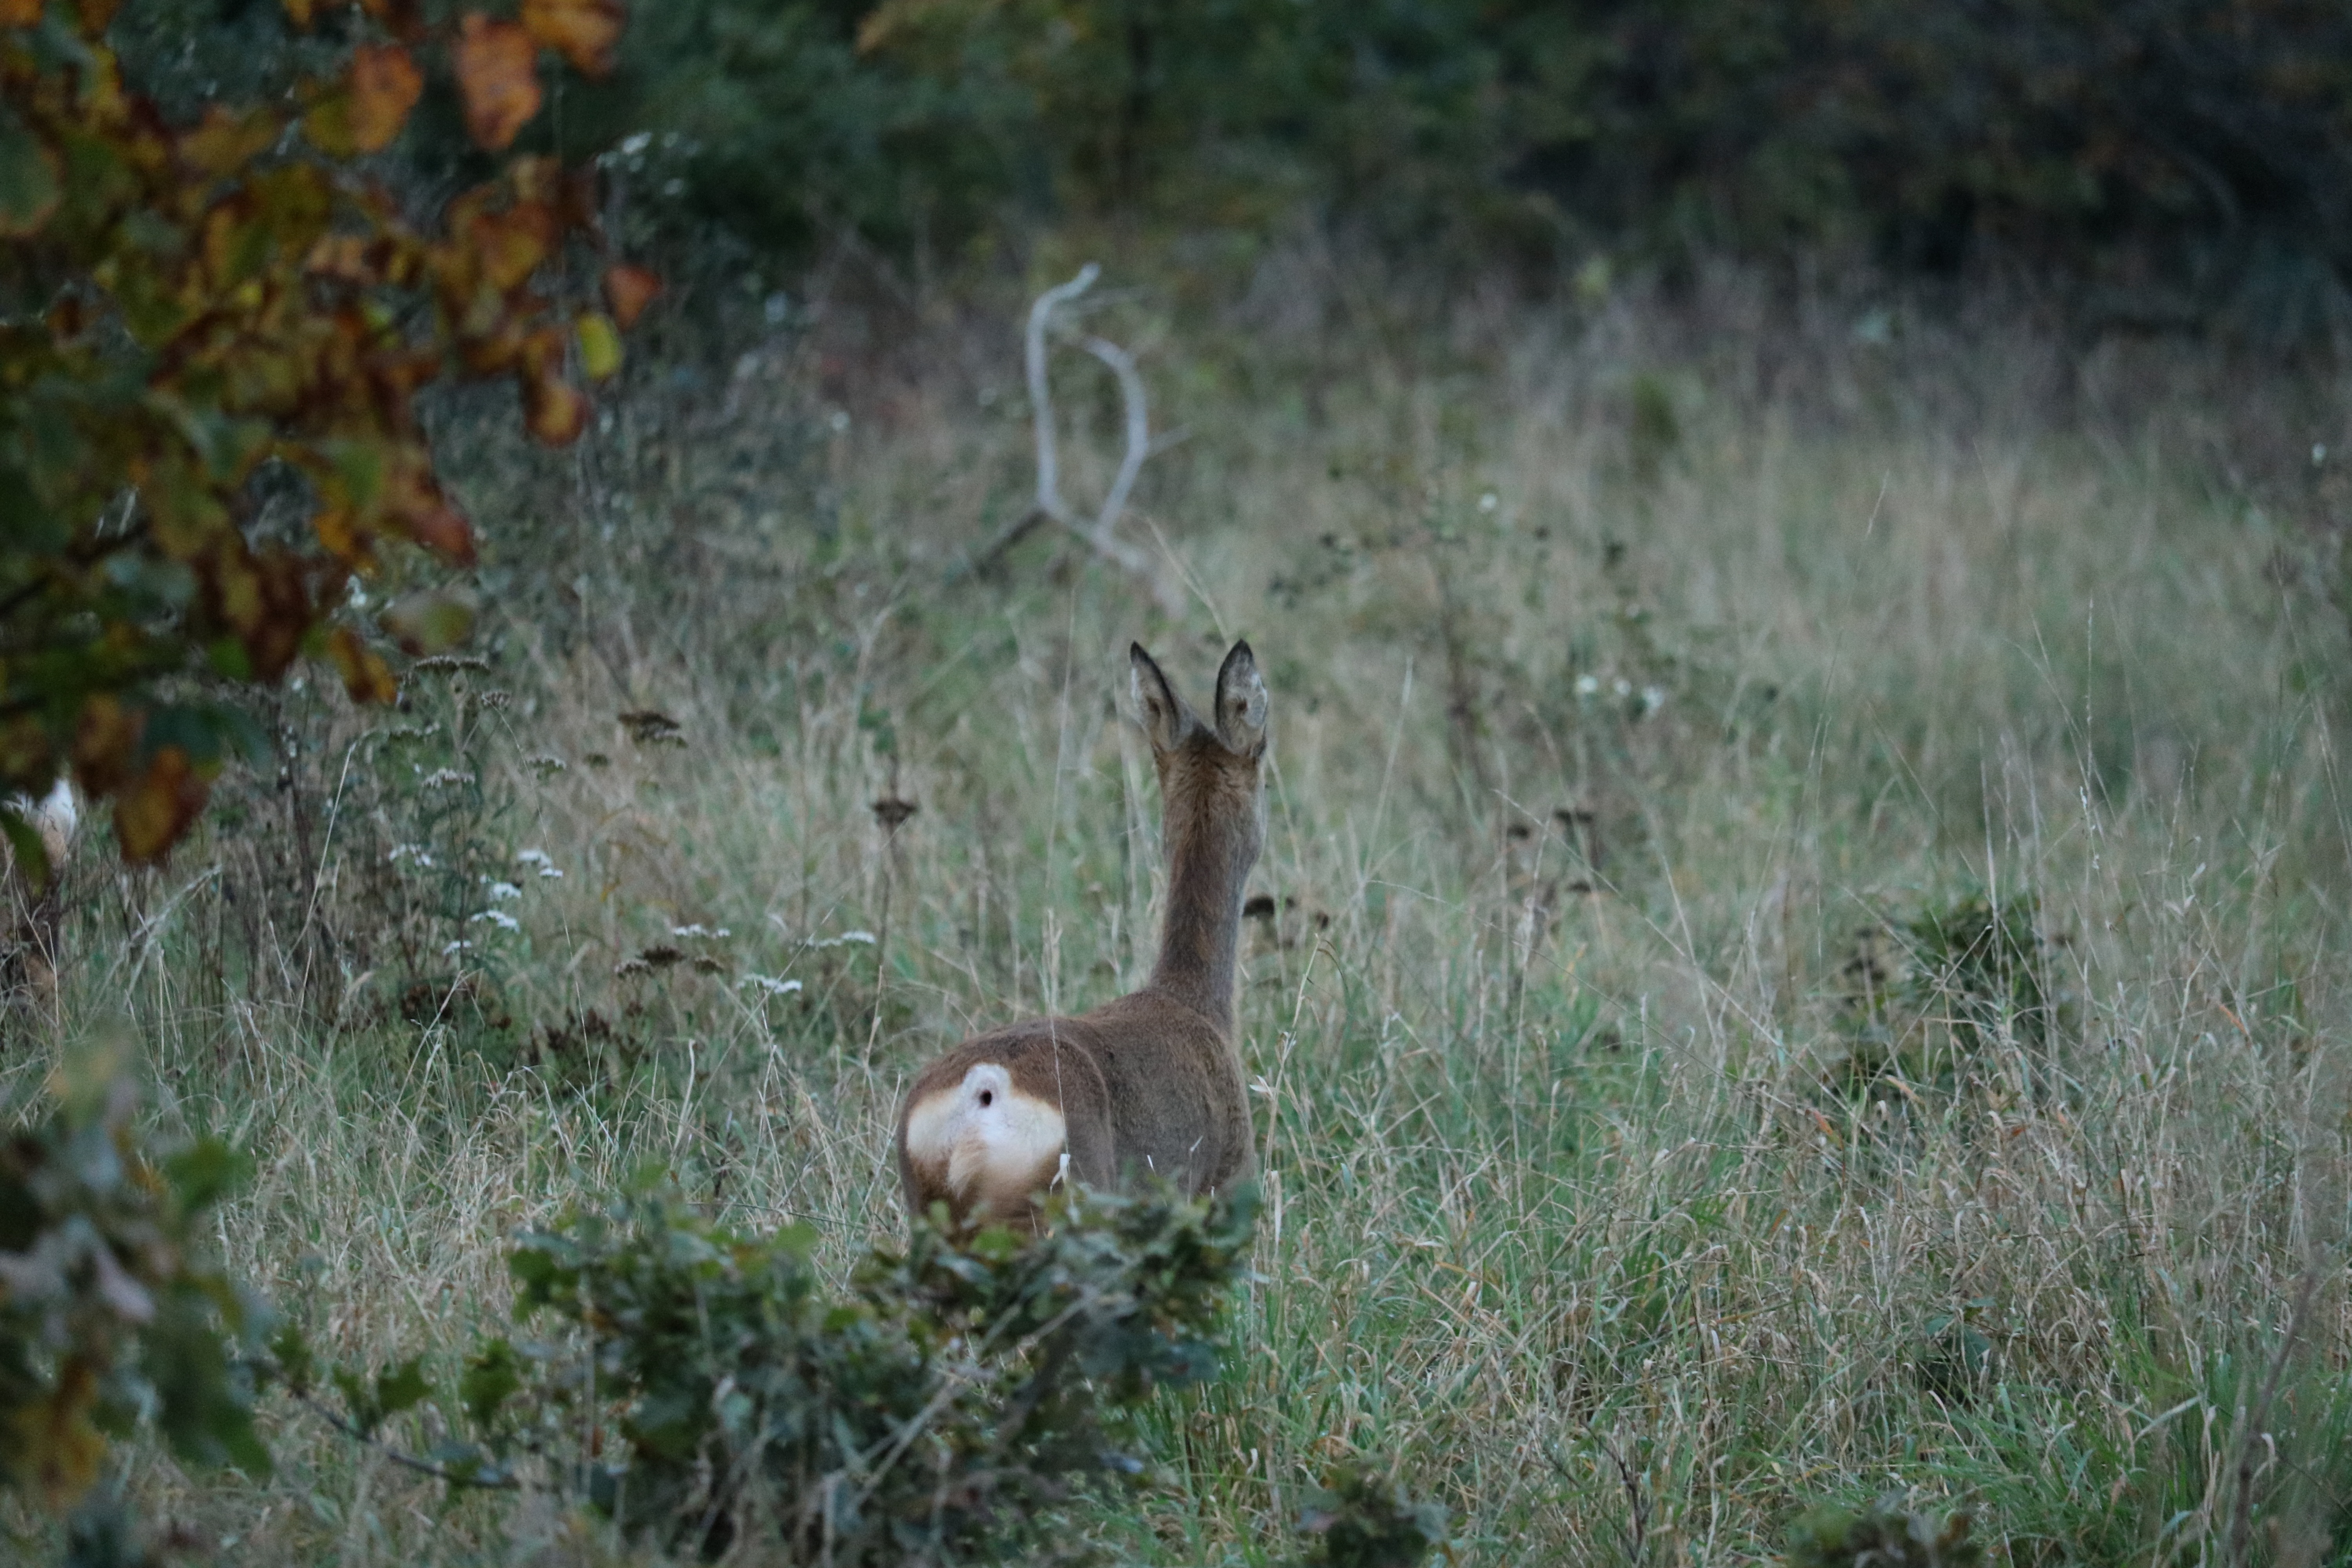
nature, forest, meadow, prairie, morning, animal, wildlife, wild, deer, mammal, fauna, hare, roe deer, scheu, wildlife photography, white tailed deer, forest animal